Beetle

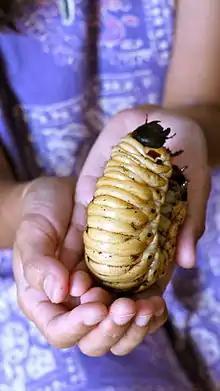
Scarabaeiform larva of Hercules beetle

Some beetles have intricate mating behaviour. Pheromone communication is often important in locating a mate.